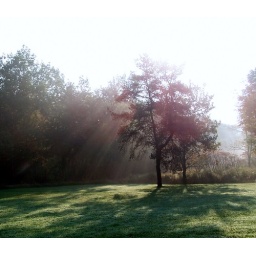
The morning sun streaming through the pine tree in my front yard during our beautiful Fall colors weekend!